Huntsham

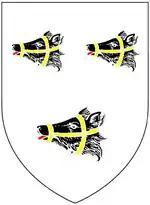
Canting arms of Bere family of Huntsham and Morebath: "Argent, three bear's heads erased sable muzzled or"

Pole further stated that in 1309 Robert Beare was the owner, from whom the descent of the manor has been traced through that family, to Thomas Bere (1652–1725) who was twice MP for Tiverton. He purchased from the Wallop family the nearby manor of Morebath where his half-brother, Richard Bere (1659–1724), established his own family in about 1688. On the extinction of the descendants of Thomas, Richard's branch soon became the senior line of the Bere family.